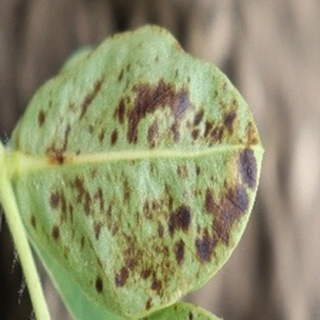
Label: groundnut_rust